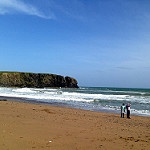
Label: sea